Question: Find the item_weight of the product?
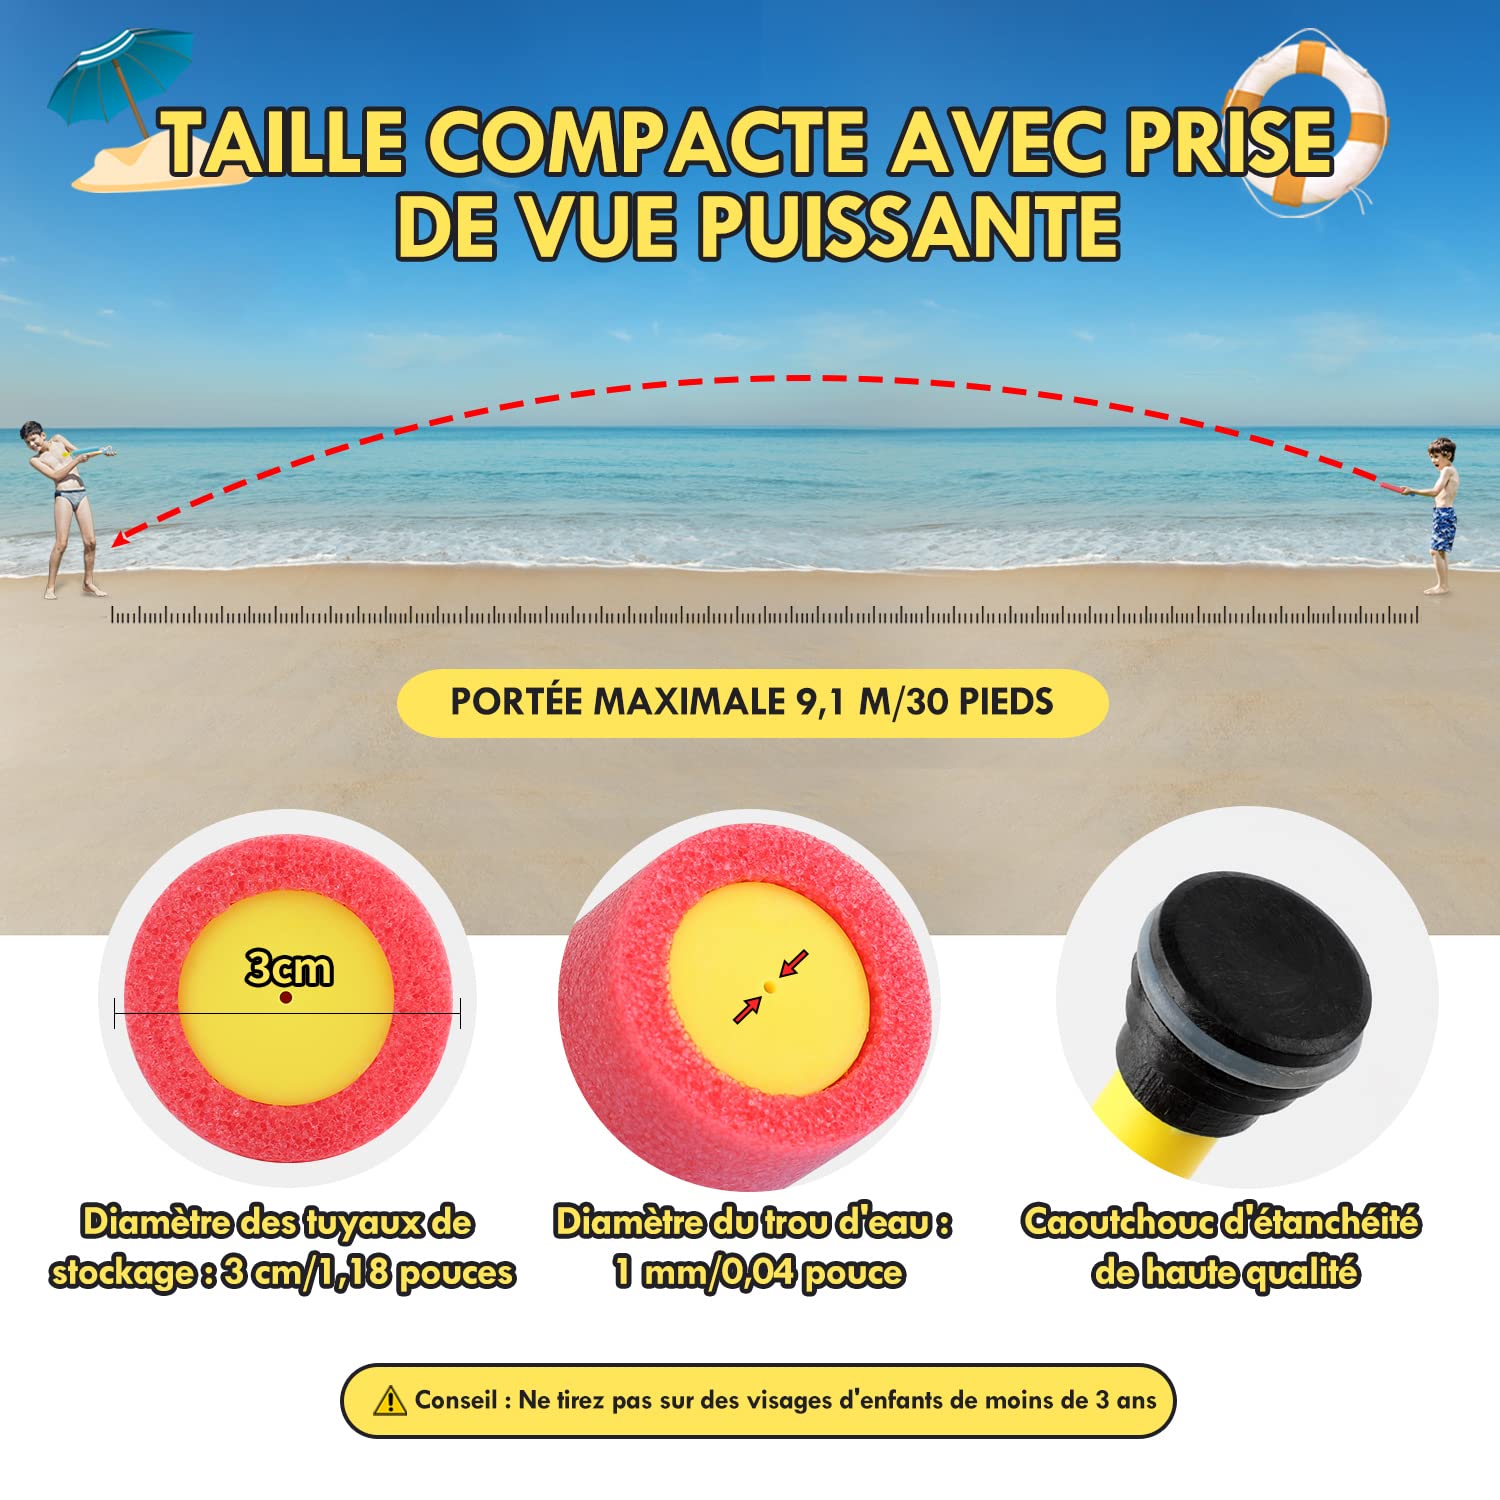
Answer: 0.04 ounce